Love Spell

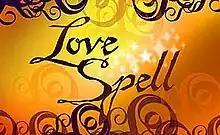

Love Spell is a Philippine fantasy and romance-based program airing on ABS-CBN that tells a different love story each season with a new couple. It was aired from July 9, 2006, to March 23, 2008.